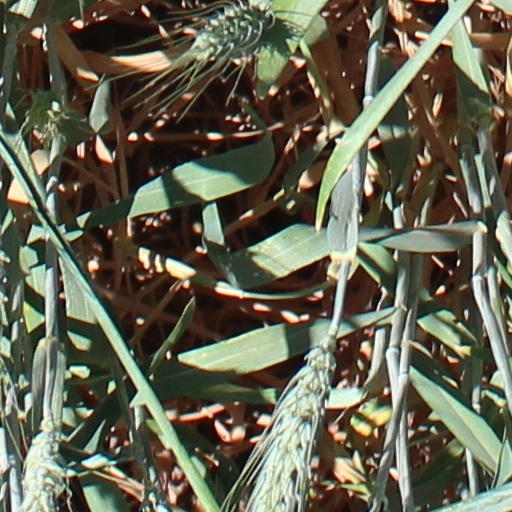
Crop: wheat